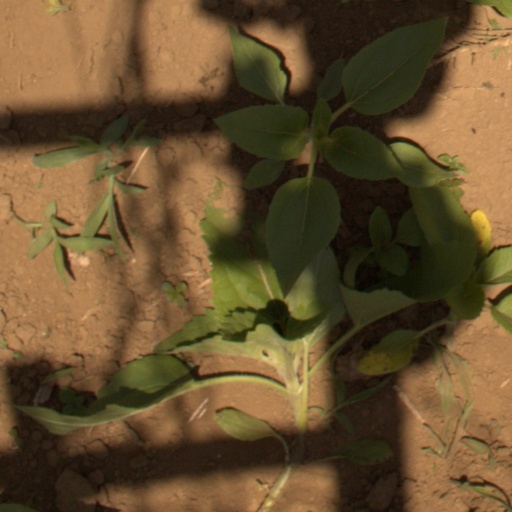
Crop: Jerusalem artichoke